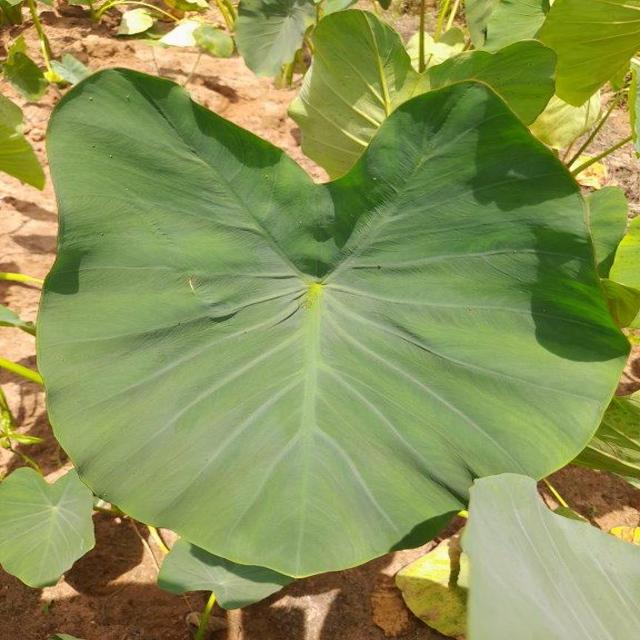
Label: Healthy